Zitkala-Sa

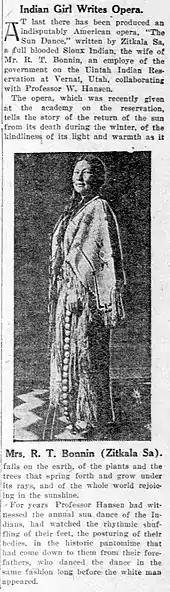
Contemporary 1913 newspaper article in the "El Paso Herald" about "The Sun Dance Opera", referring to the then-37-year-old Zitkala-Ša as "girl"

Zitkala-Ša had a fruitful writing career, with two major periods. The first period was from 1900 to 1904, when she published legends collected from Native American culture, as well as autobiographical narratives. She continued to write during the following years, but she did not publish any of these writings. These unpublished writings, along with others including the libretto of the "Sun Dance Opera", were collected and published posthumously in 2001 as "Dreams and Thunder: Stories, Poems, and the Sun Dance Opera".